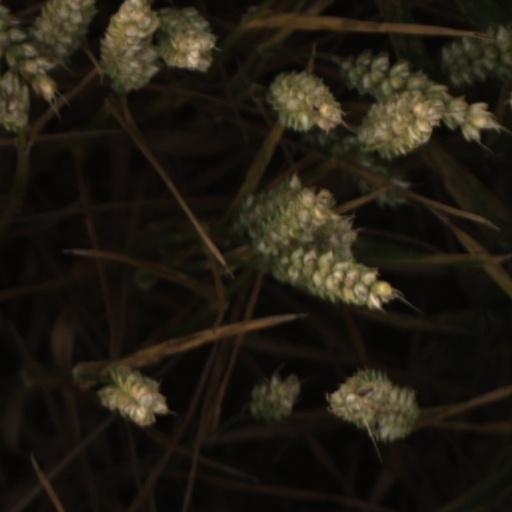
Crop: wheat